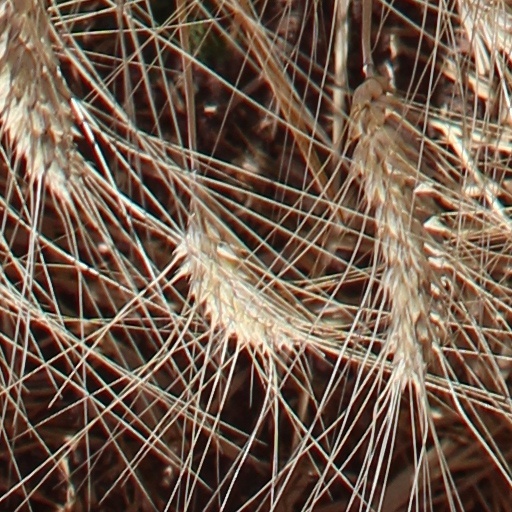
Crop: wheat